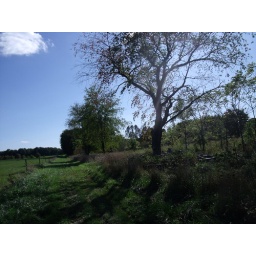
A trail leading into a field with rays of sunlight in front of the tree that is also in the picture.